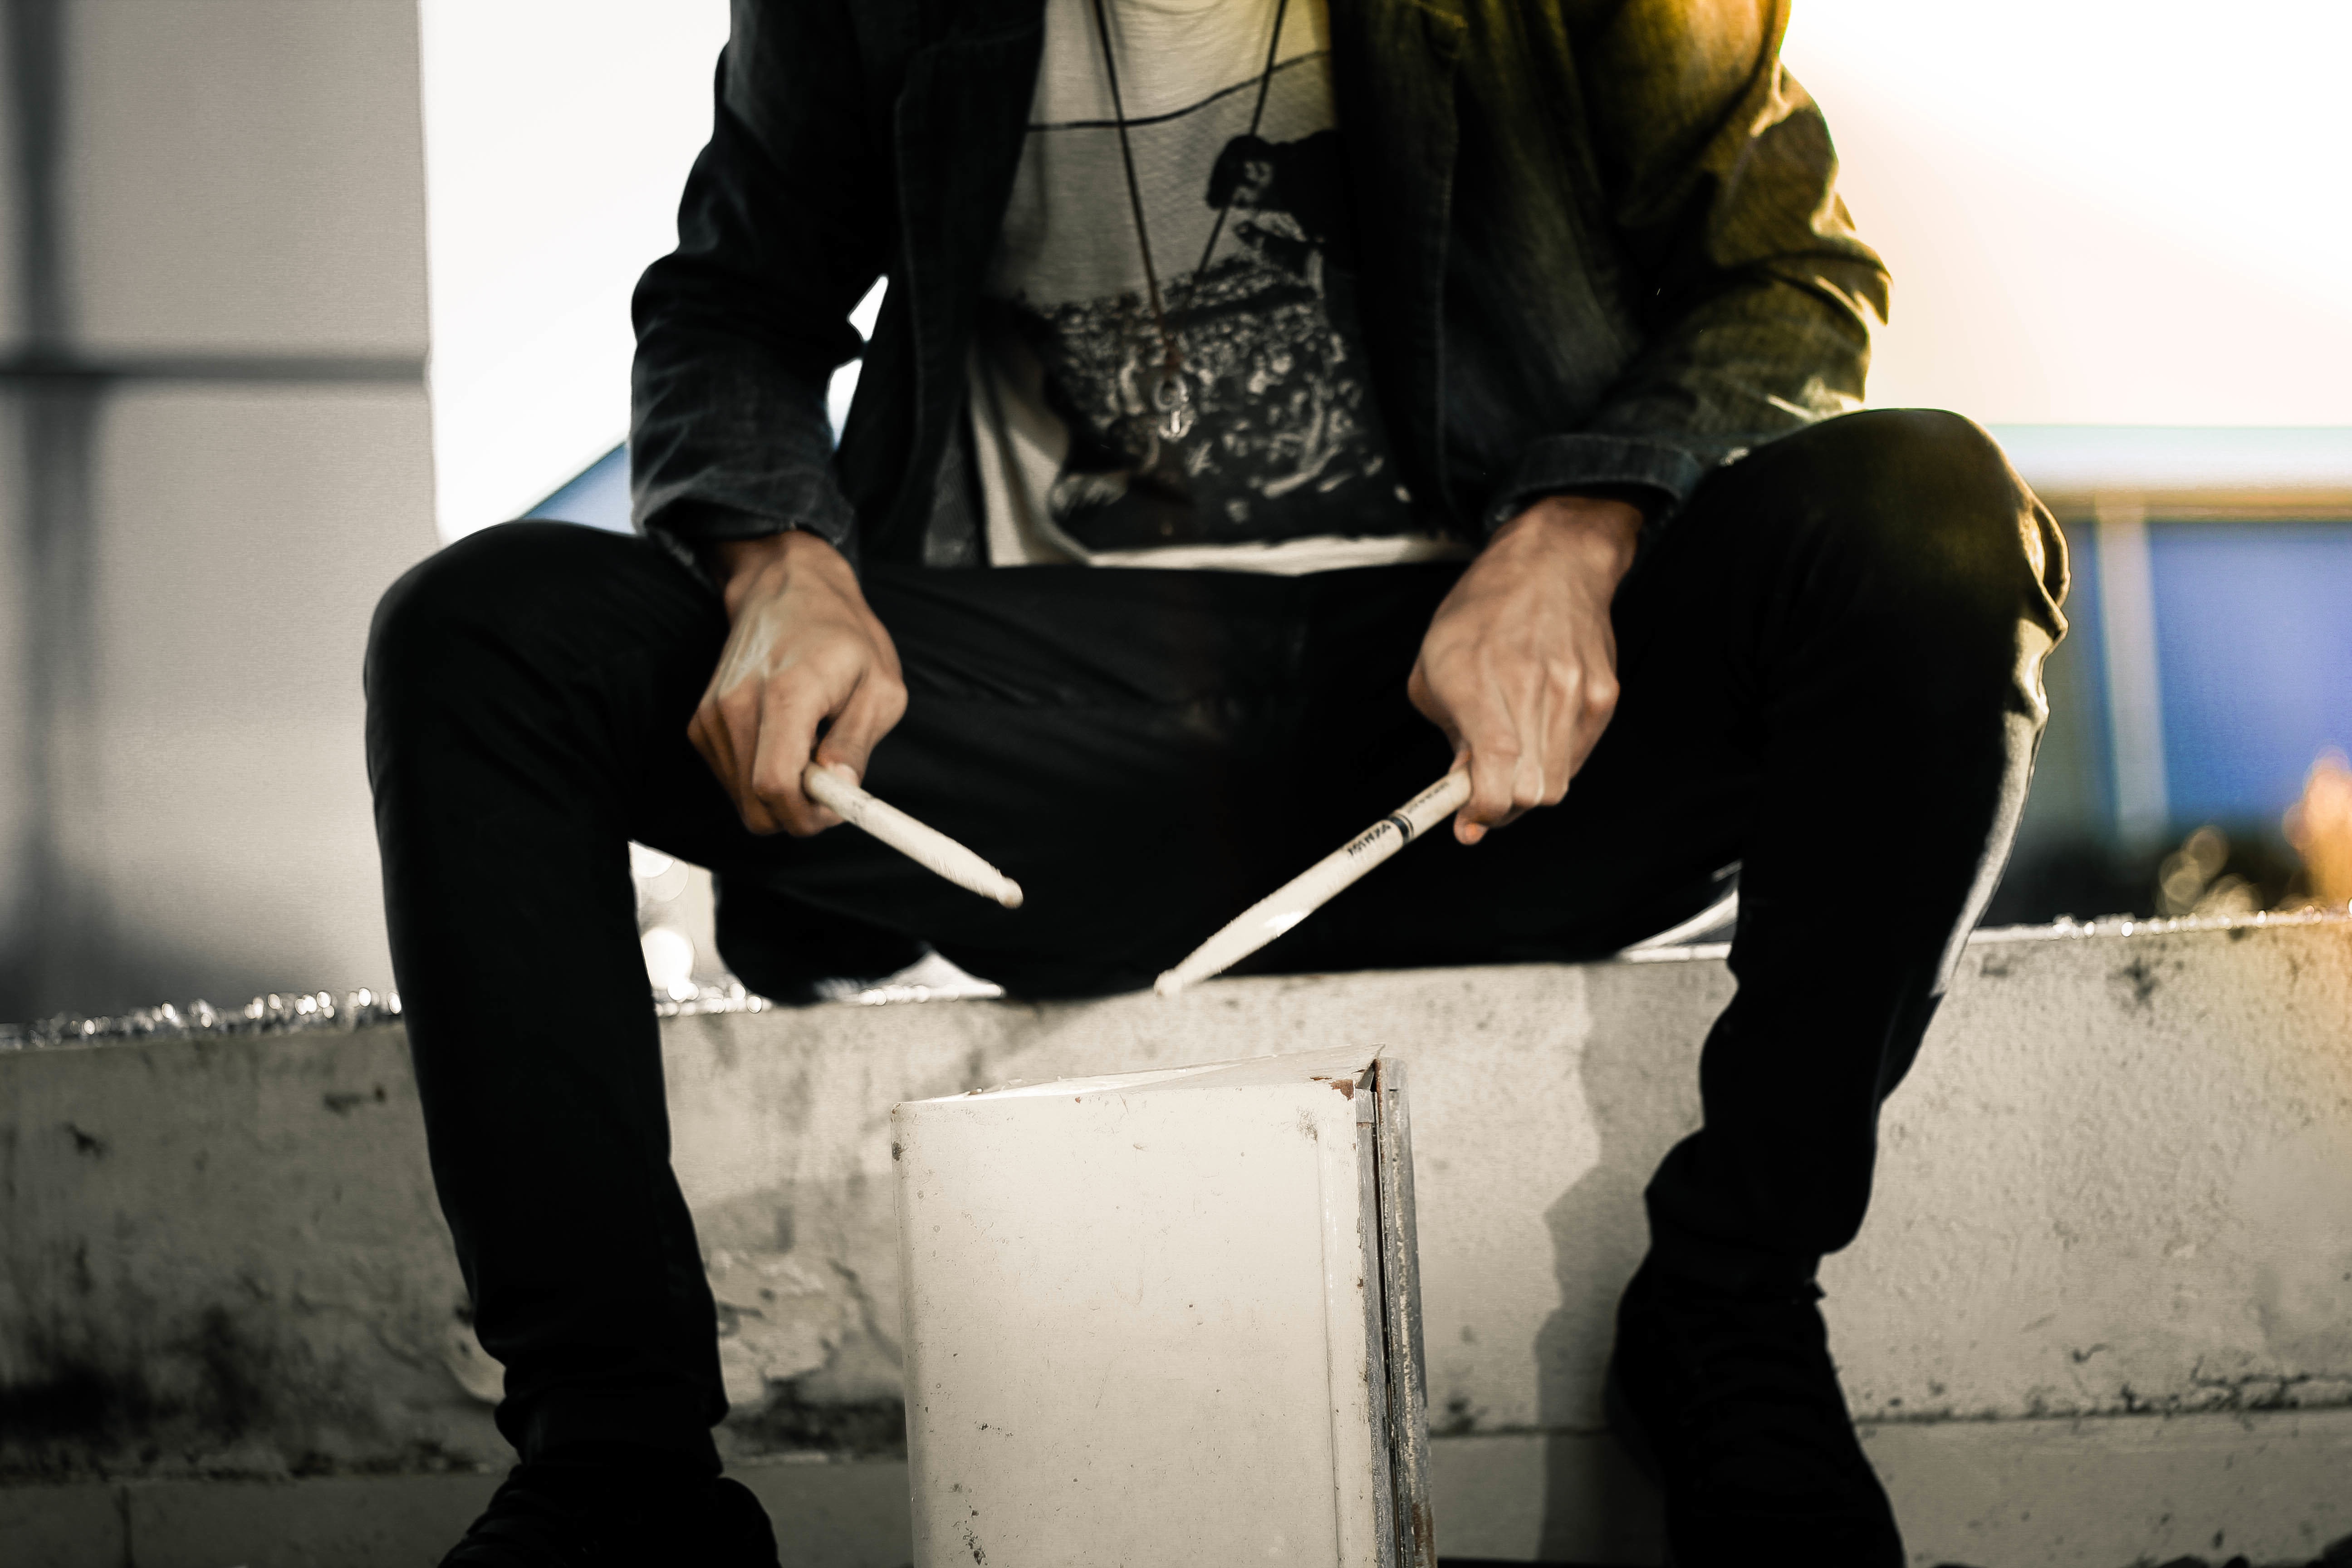
man, person, photography, male, fashion, black, performance art, photograph